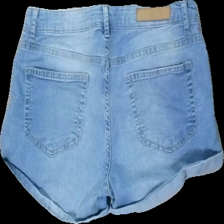
View: back
Type: Shorts
Category: Ladies
Brand: Amisu (New Yorker)
Colors: Blue
Material: 100% cotton
Cut: Regular
Size: 38
Season: All
Trend: Denim
Price range: 50-100
Recommended usage: Reuse
Description: blåa jeans shorts mycket bra skick